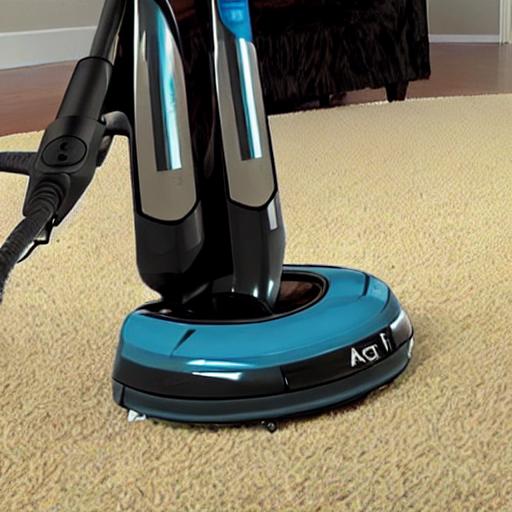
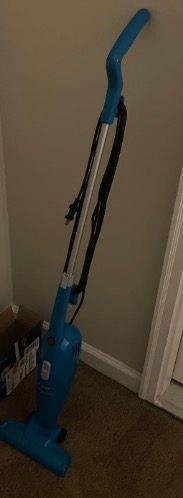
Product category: items_vacuum
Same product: no